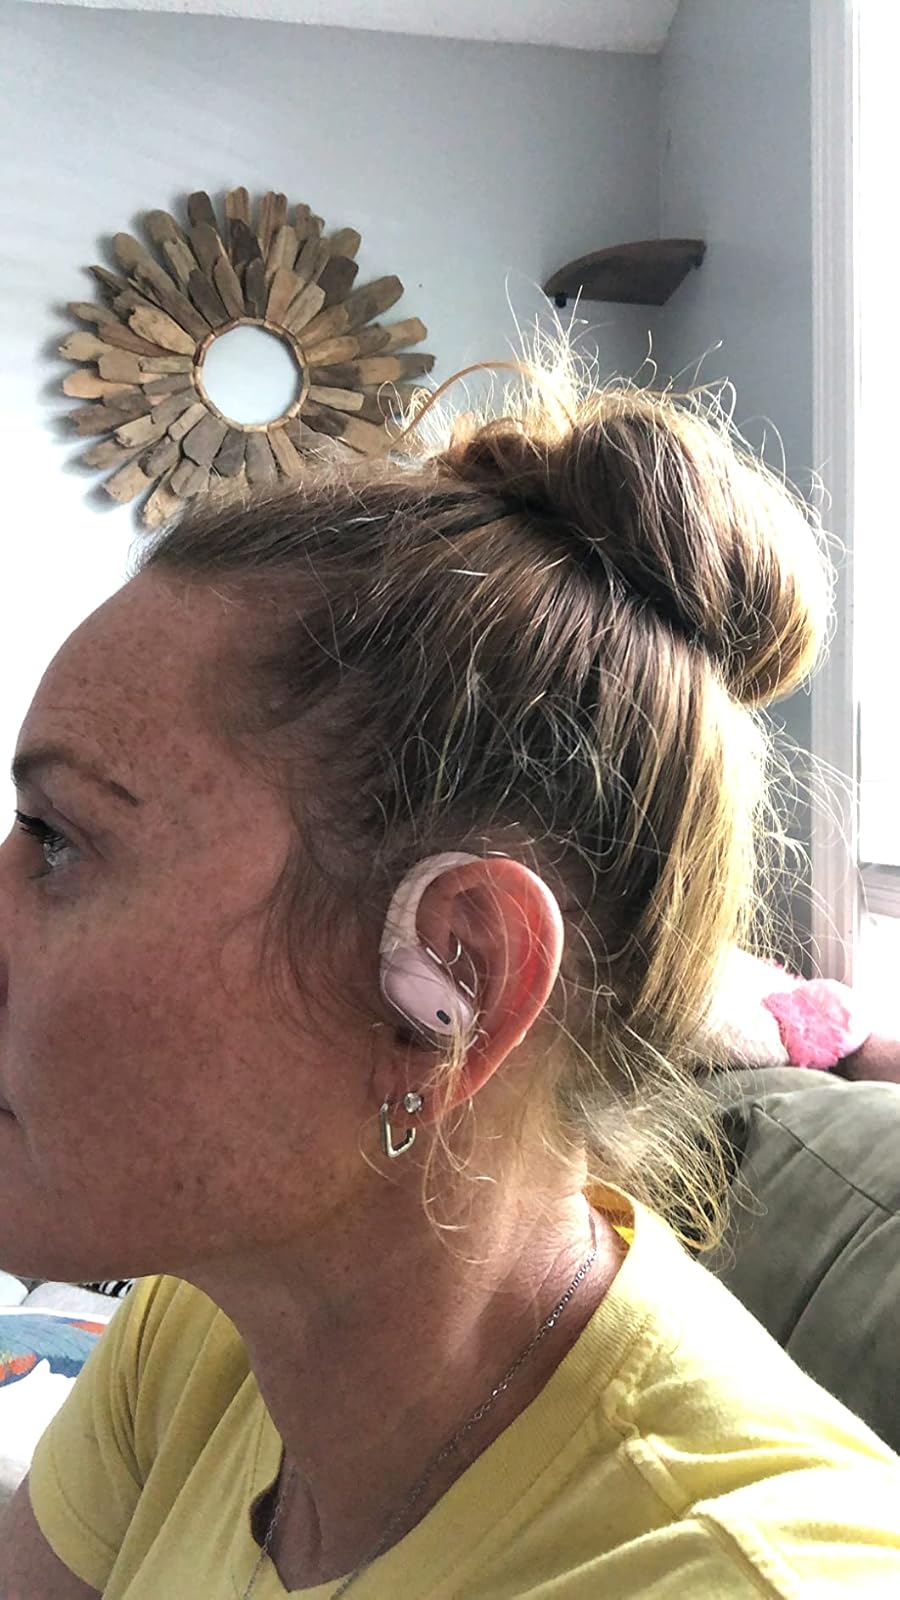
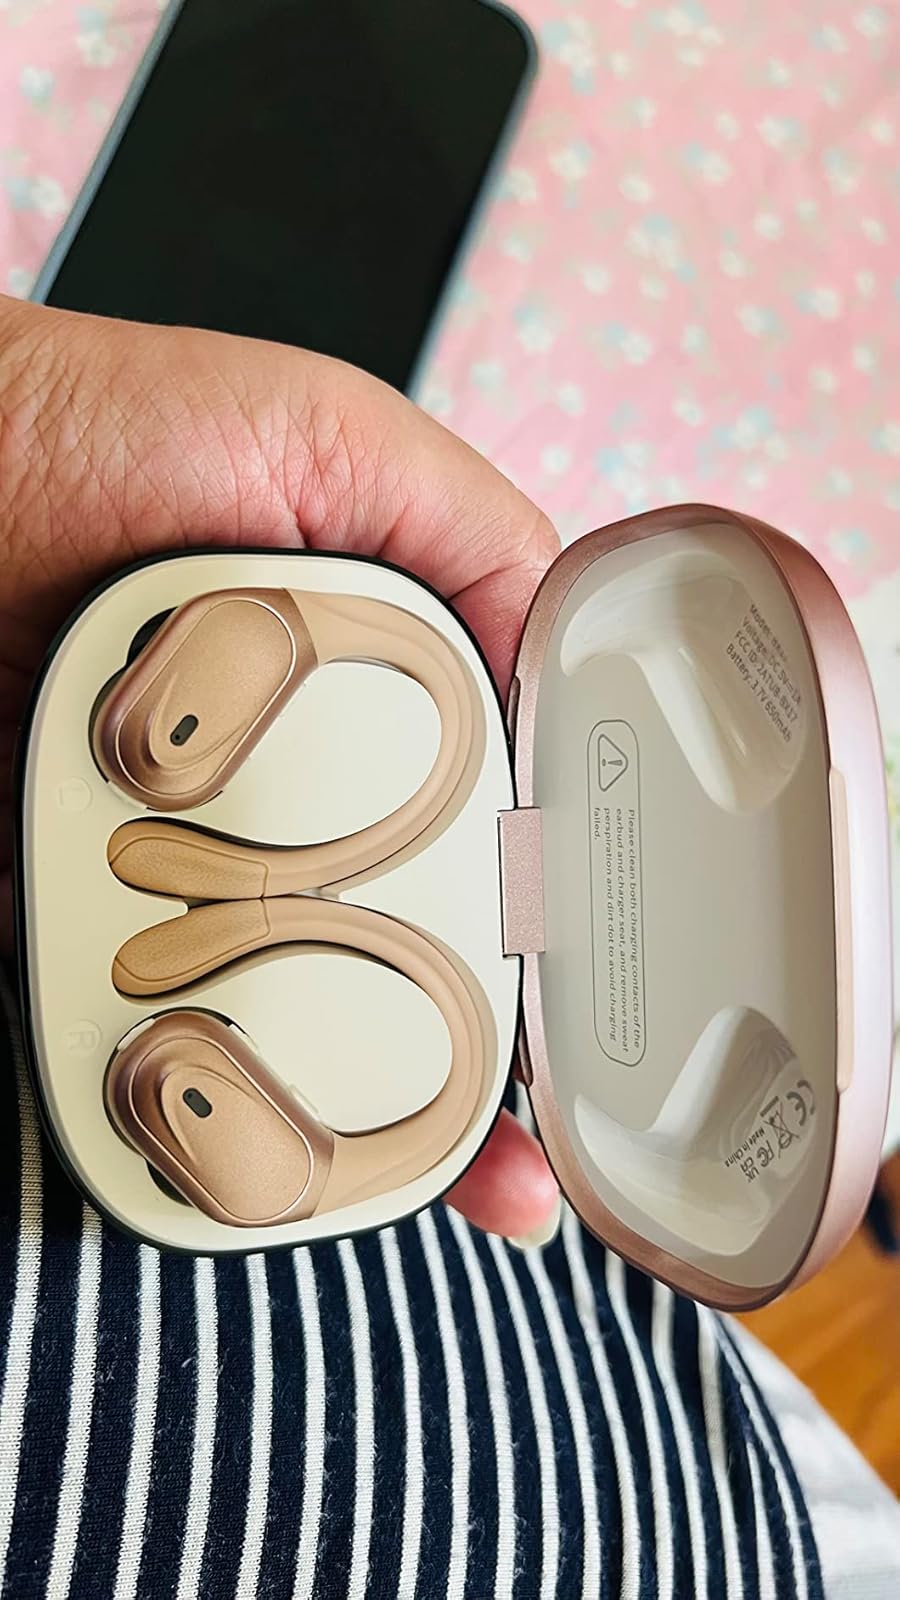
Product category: earbuds
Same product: yes